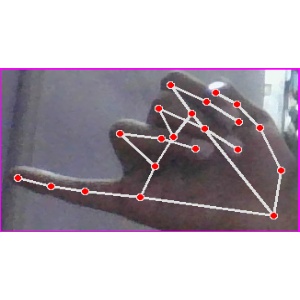
अक्षर: च